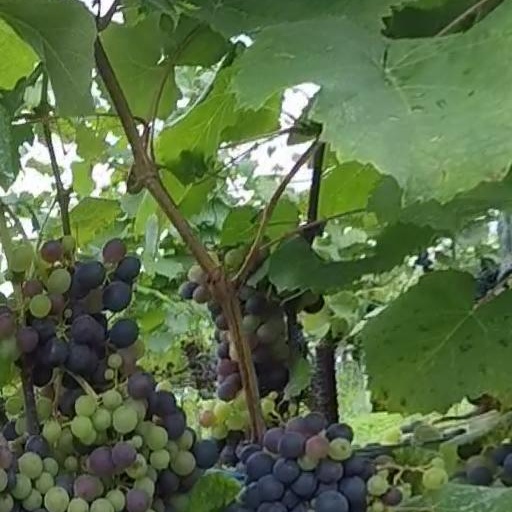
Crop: grape